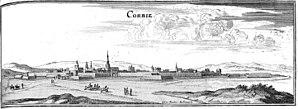
extrait de ""TOpographia Galliae""."
Le siège de Corbie s'est déroulé pendant la Guerre de Trente Ans. Prise par les Espagnols le 15 août 1636, la ville de Corbie fut assiégée par les troupes françaises de Louis XIII et du cardinal de Richelieu. Le 9 novembre, après six semaines de siège, les Espagnols faisaient leur reddition.
Corbie est une commune française située dans le département de la Somme, en région Hauts-de-France. Les habitants se nomment les Corbéens. Corbie est le siège de la communauté de communes du Val de Somme.
L’ancienne abbaye royale Saint-Pierre de Corbie était un monastère de moines bénédictins situé à Corbie, dans le département de la Somme, à une quinzaine de kilomètres à l'est d'Amiens.